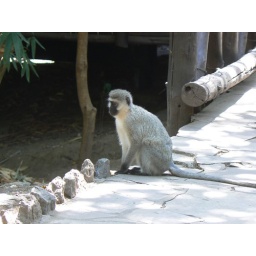
hanging around near the dining rooms a lone  vervet monkey tries a little change to its normal diet